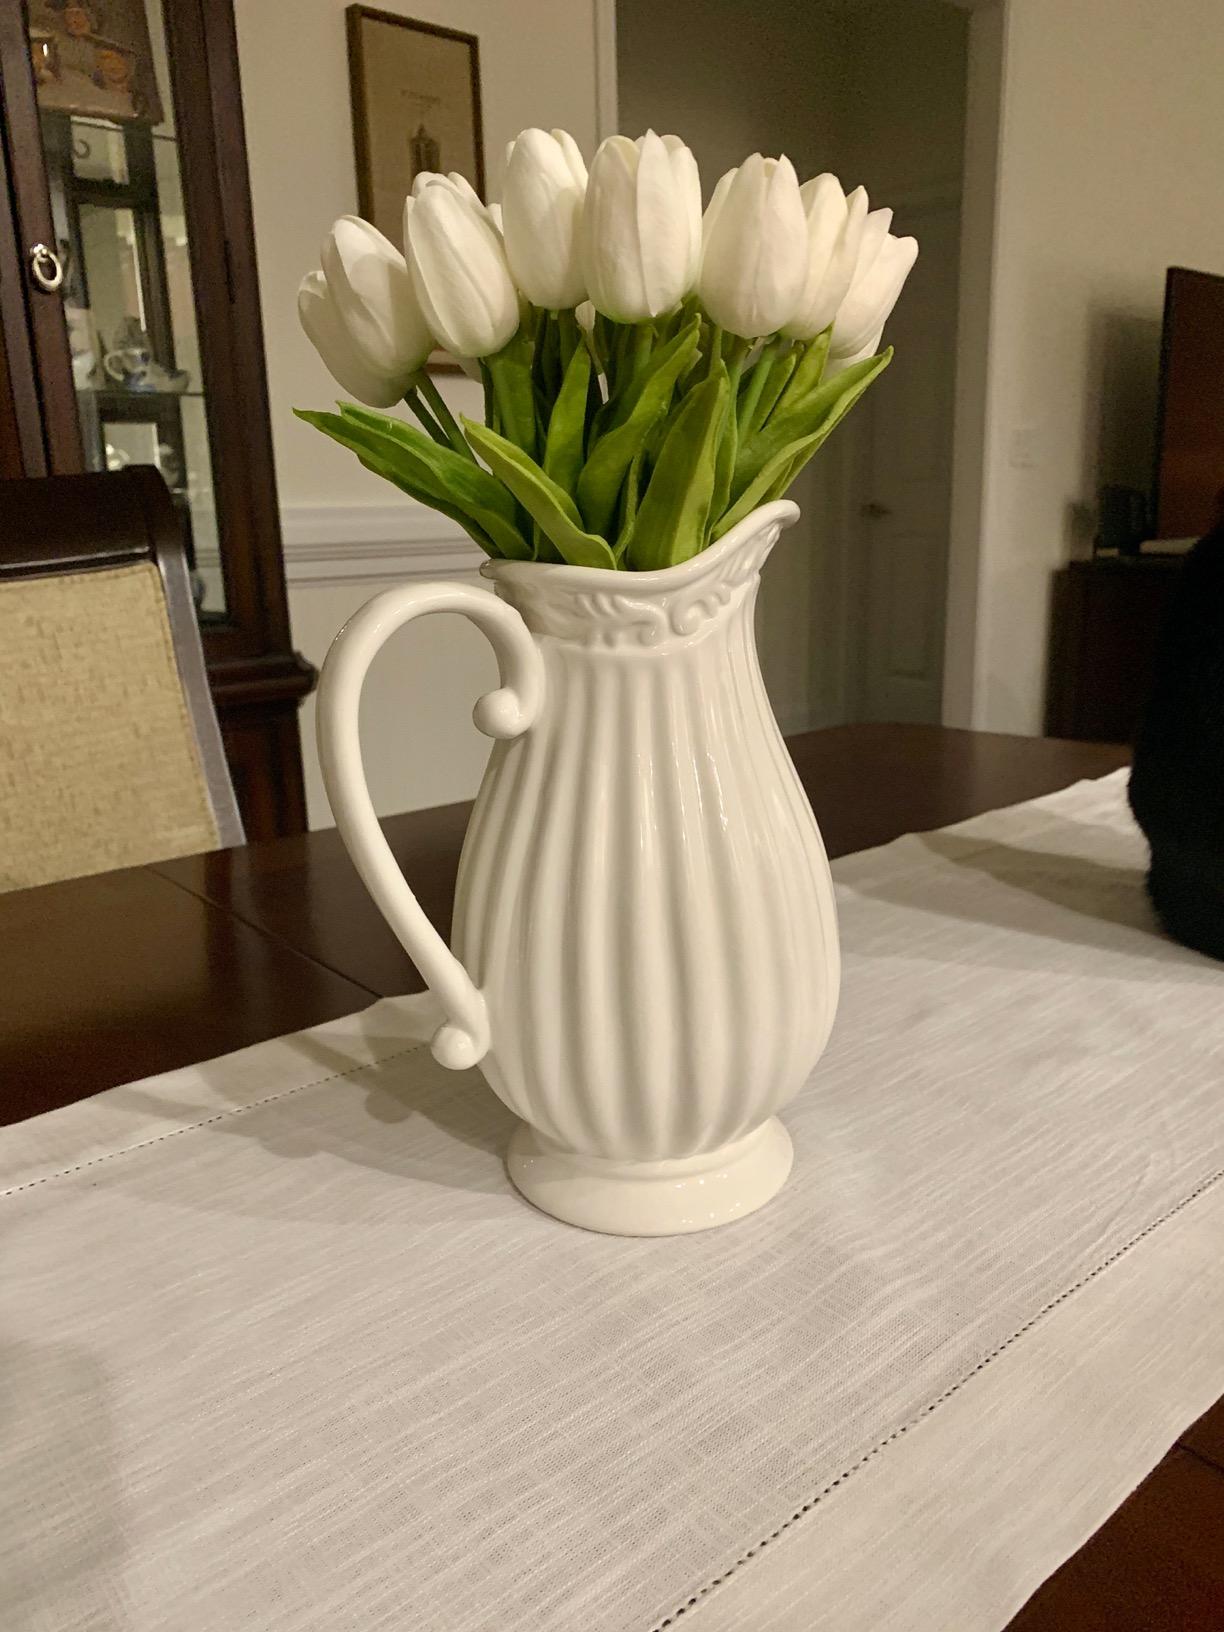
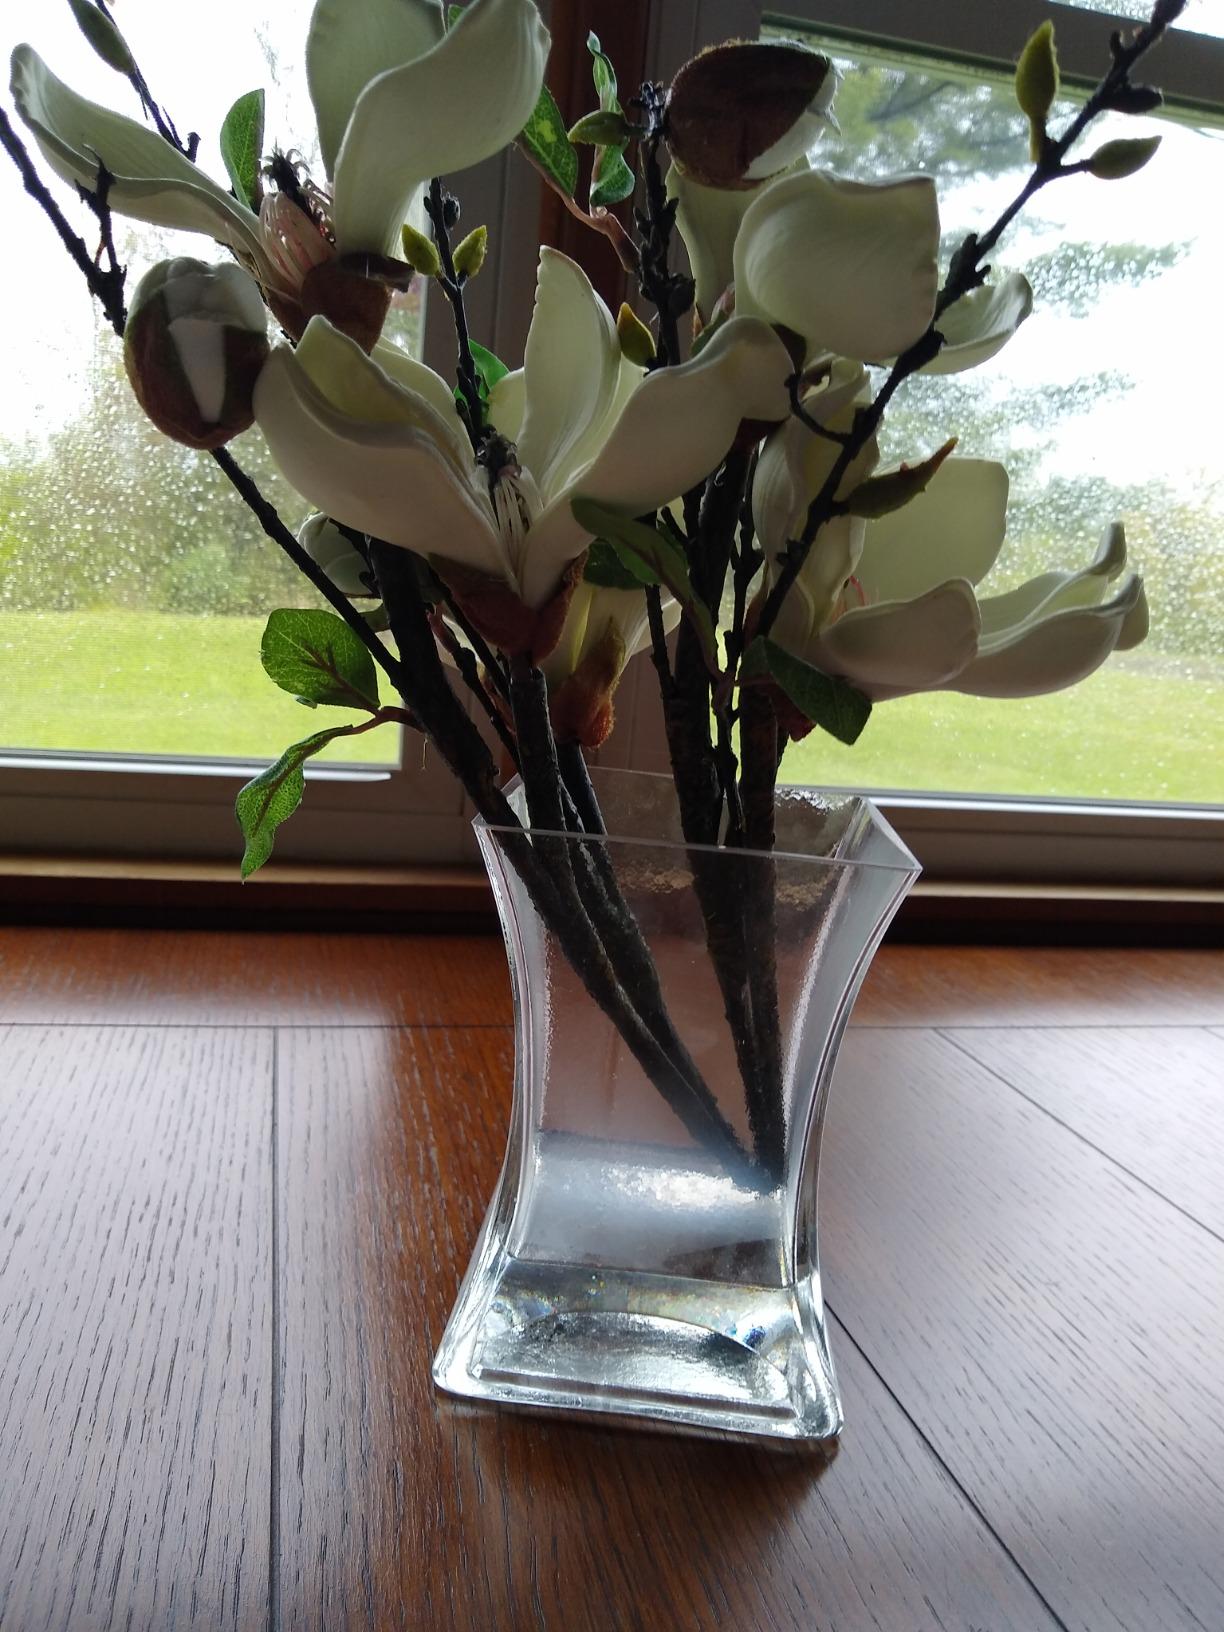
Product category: vase
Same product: no